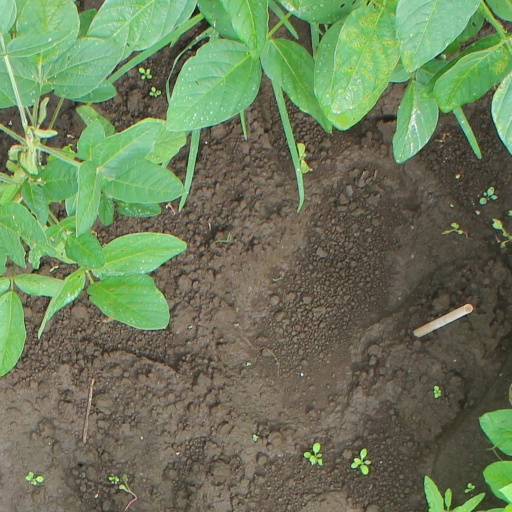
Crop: soybean